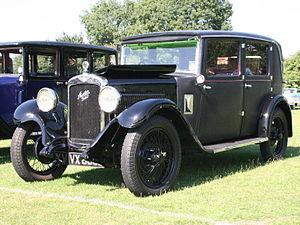
L' Austin douze-six légère est une voiture 14 cv équipée d'un moteur de 1496 cm³ qui fut introduite par Austin en janvier 1931. Ce fut la première Austin à carrosserie entièrement faite en acier embouti chez Pressed Steel. Elle fut pour cela nommée par Austin Douze légère pour la distinguer de la Douze. Le grand public a alors surnommé la Douze Douze lourde mais Austin n'a jamais utilisé ce nom. La Douze-Six légère resta en production jusqu'en 1936.